Mercury-Atlas 6

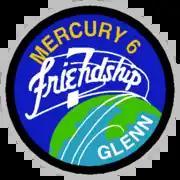
Mission insignia

CBS broadcast the flight with Walter Cronkite discussing it to an audience of "[m]ost Americans" and many Americans who did not watch on CBS saw the event on ABC or NBC.